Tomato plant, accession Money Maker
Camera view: horizontal (90 deg, fisheye); turntable rotation: 120 degrees
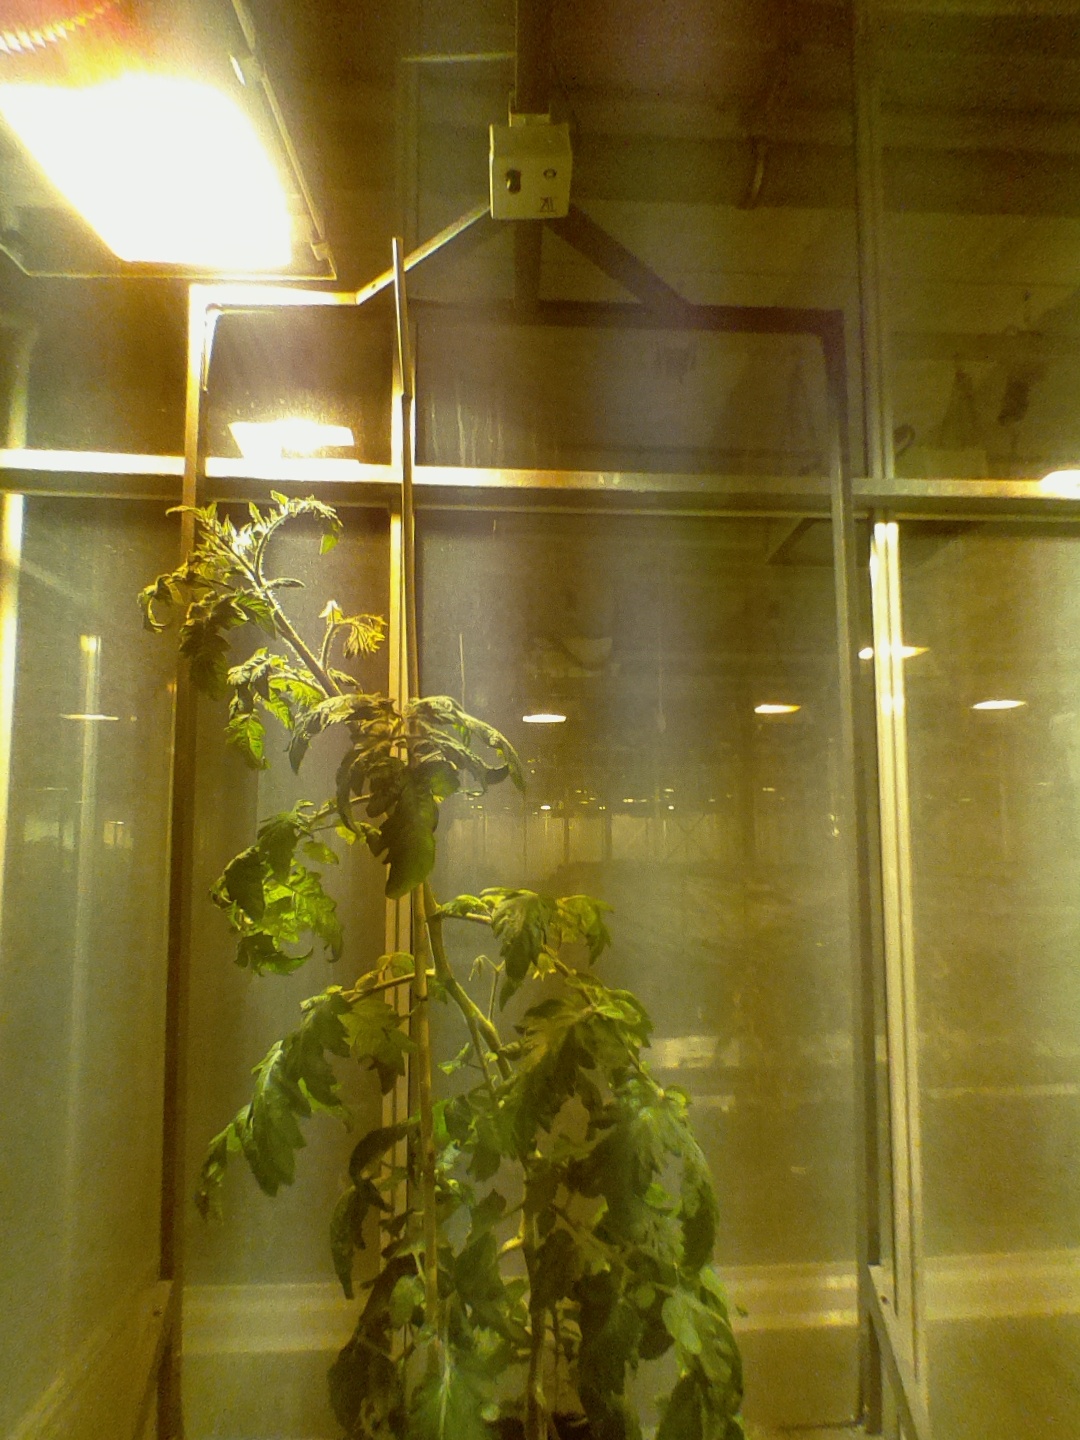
BBCH growth stage 68: Full flowering, 80%-90% of flowers open, more petals falling